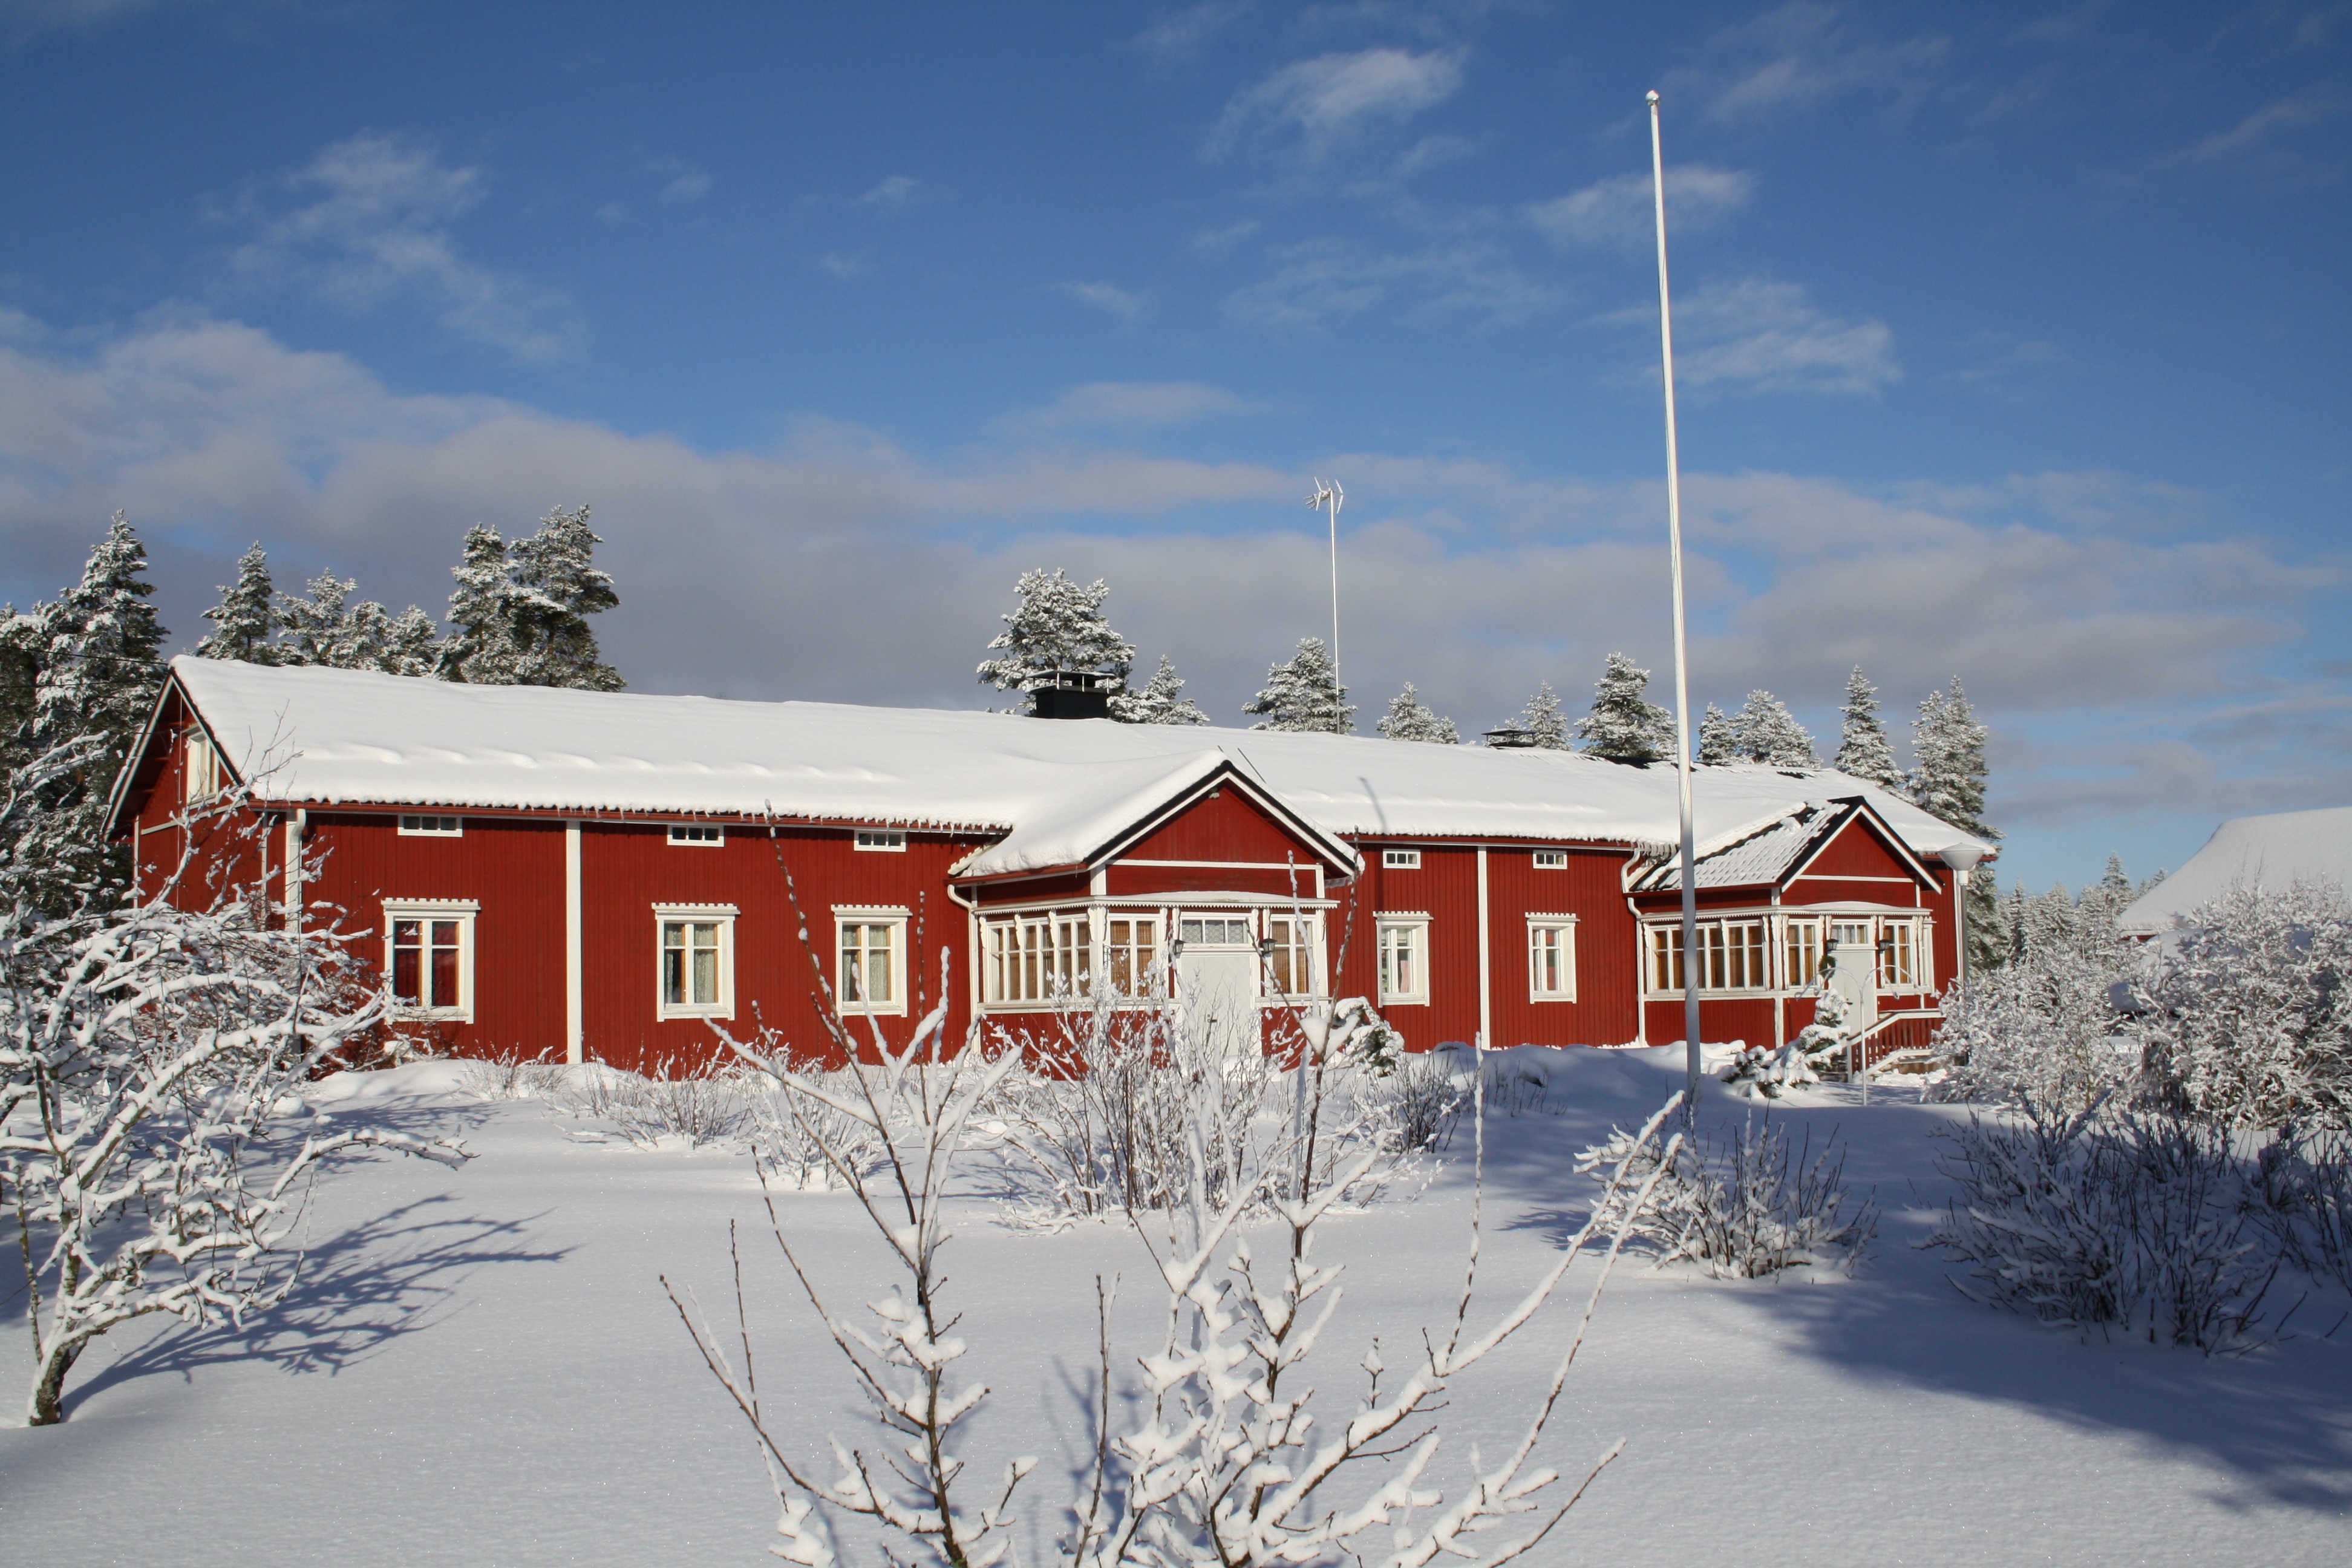
mountain, snow, winter, house, building, home, mountain range, weather, season, resort, piste, residential area